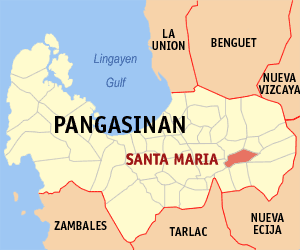
Santa Maria est une municipalité de la province de Pangasinan, aux Philippines.